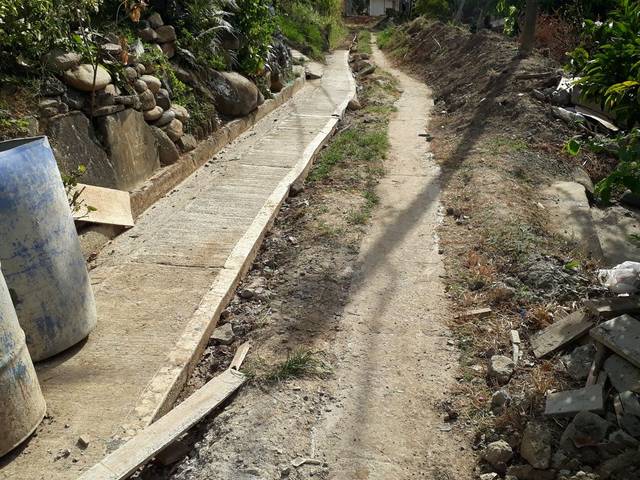
Region: Colombia
Coordinates: 3.474, -76.555